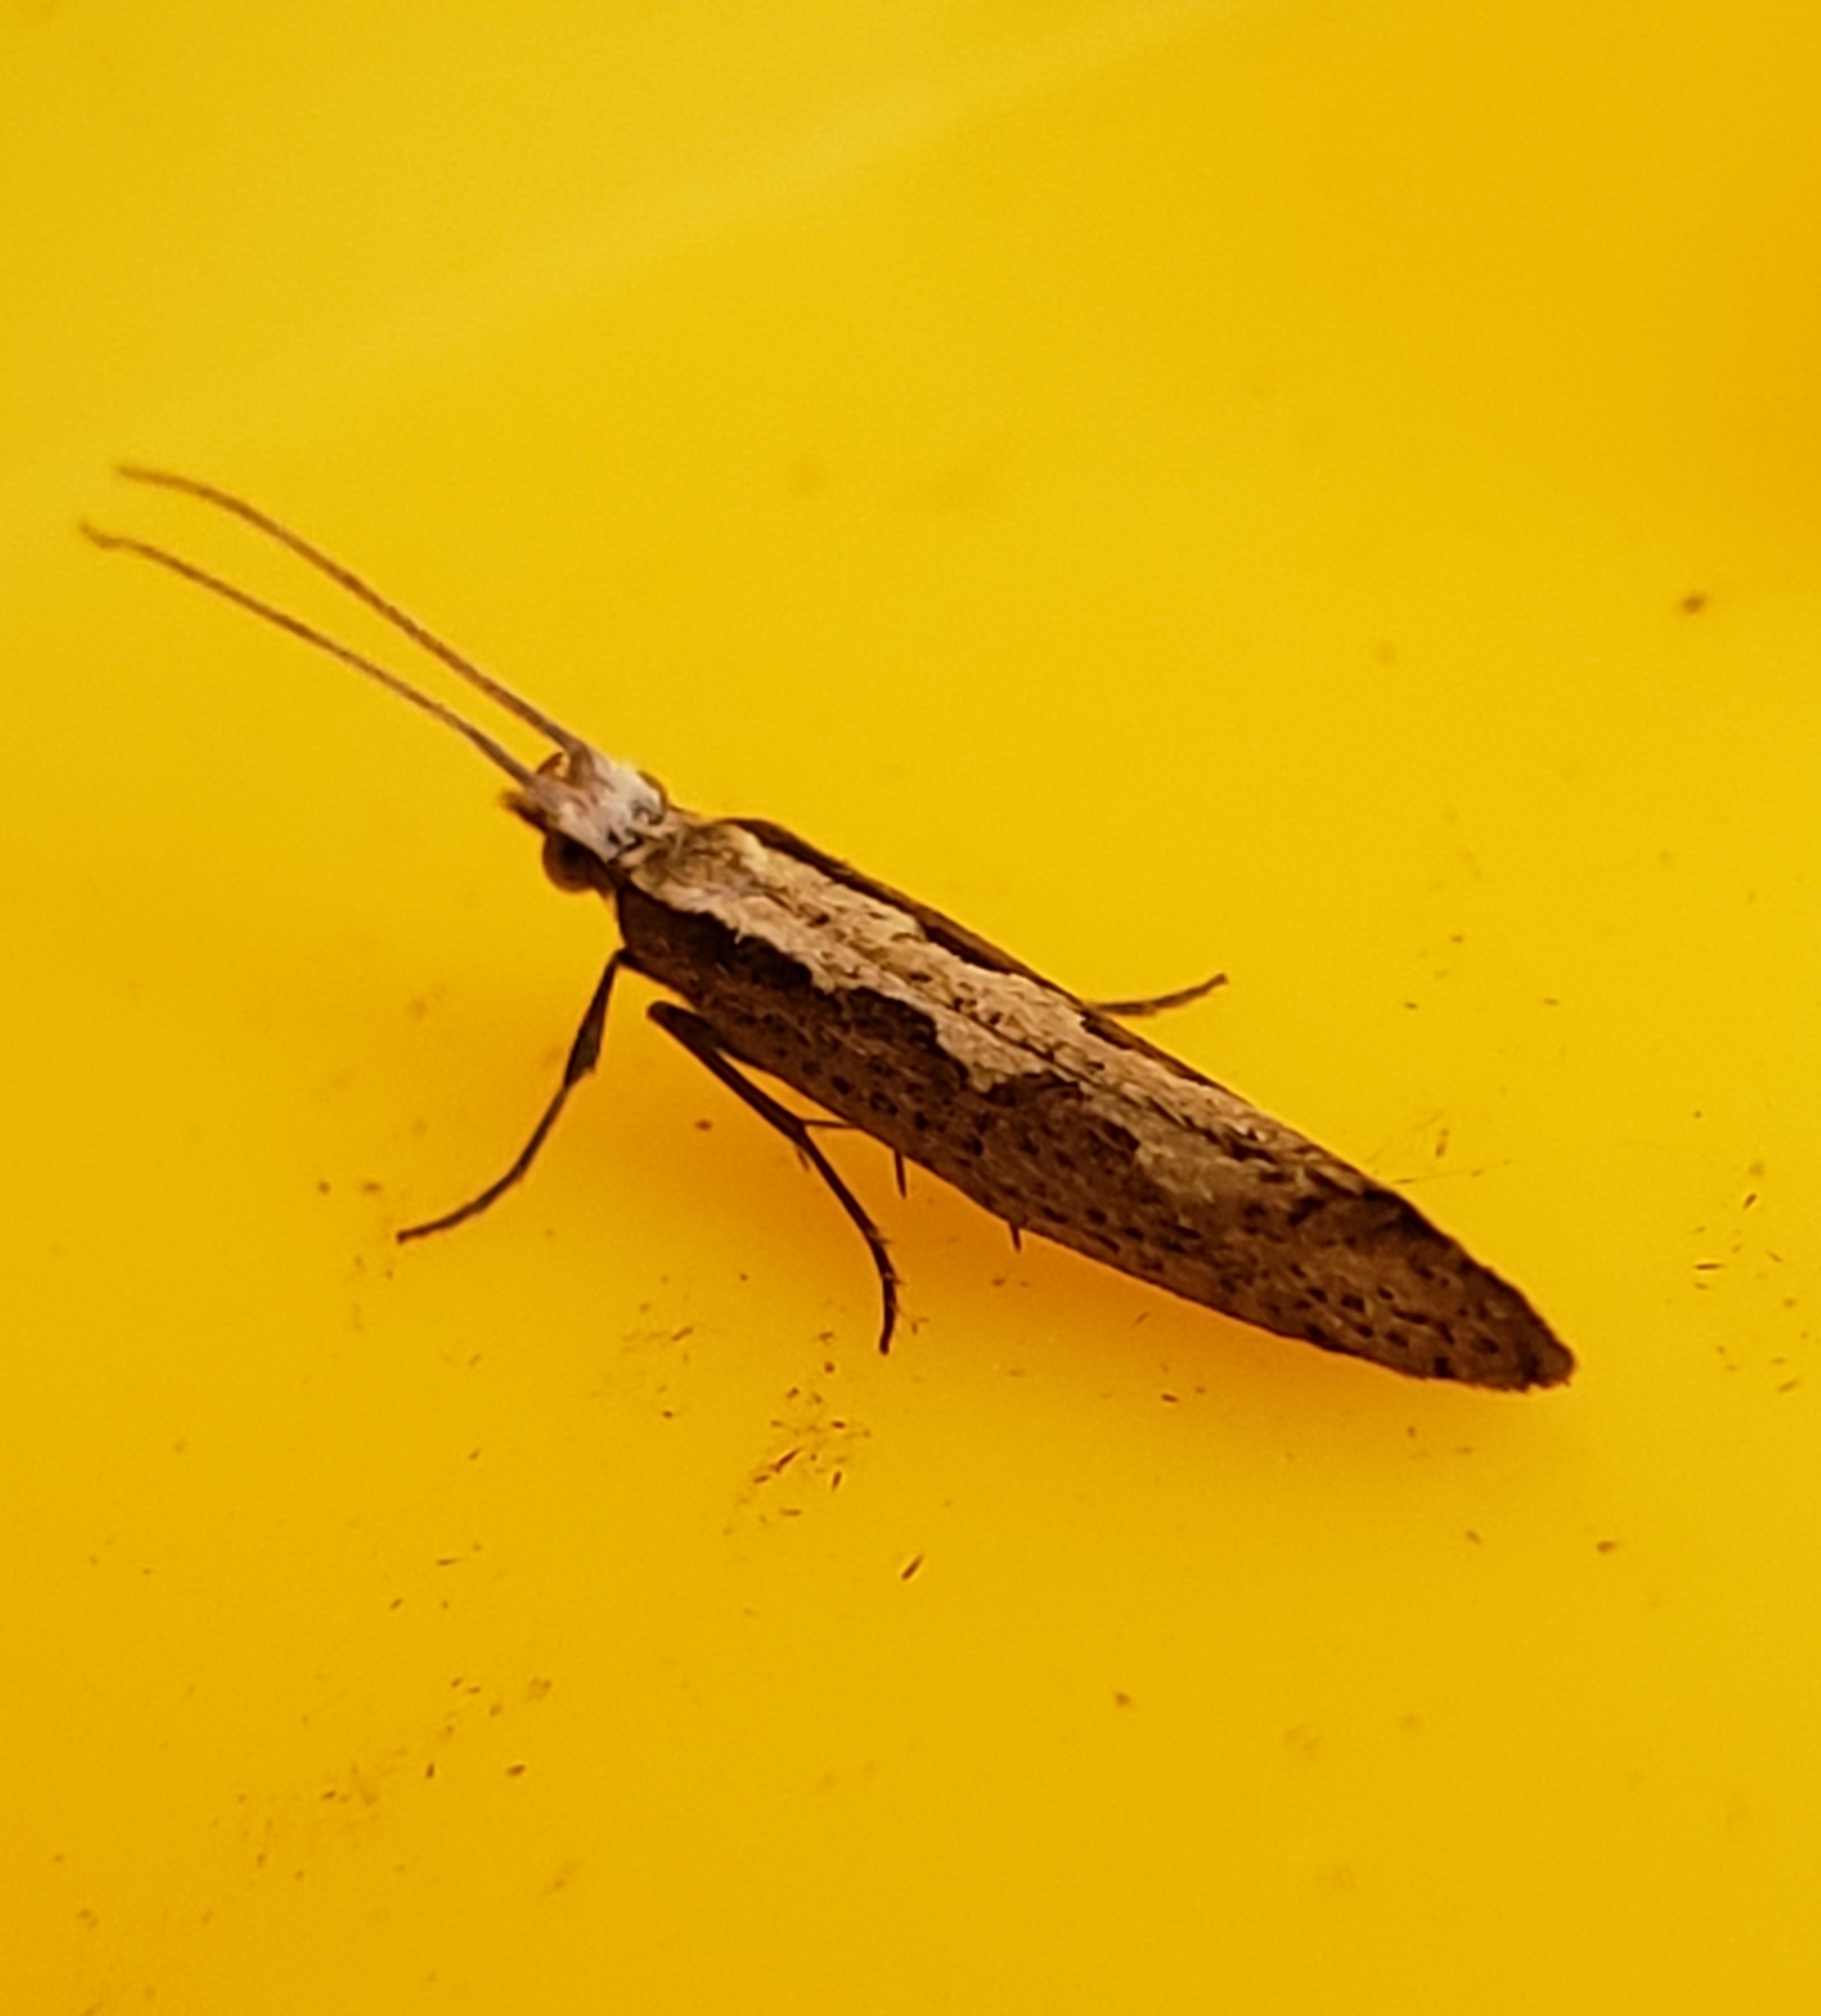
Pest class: diamondback_moth